Ruvaal Lighthouse

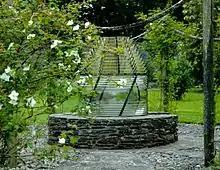
The original lens in the gardens of Colonsay House

Construction started in 1857 and it was completed in 1859. The total cost was £6,500 (equivalent to £ as of ).